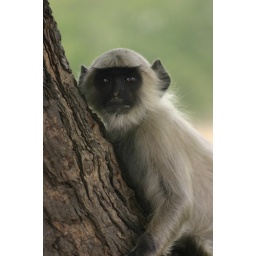
Baby monkey resting in a tree